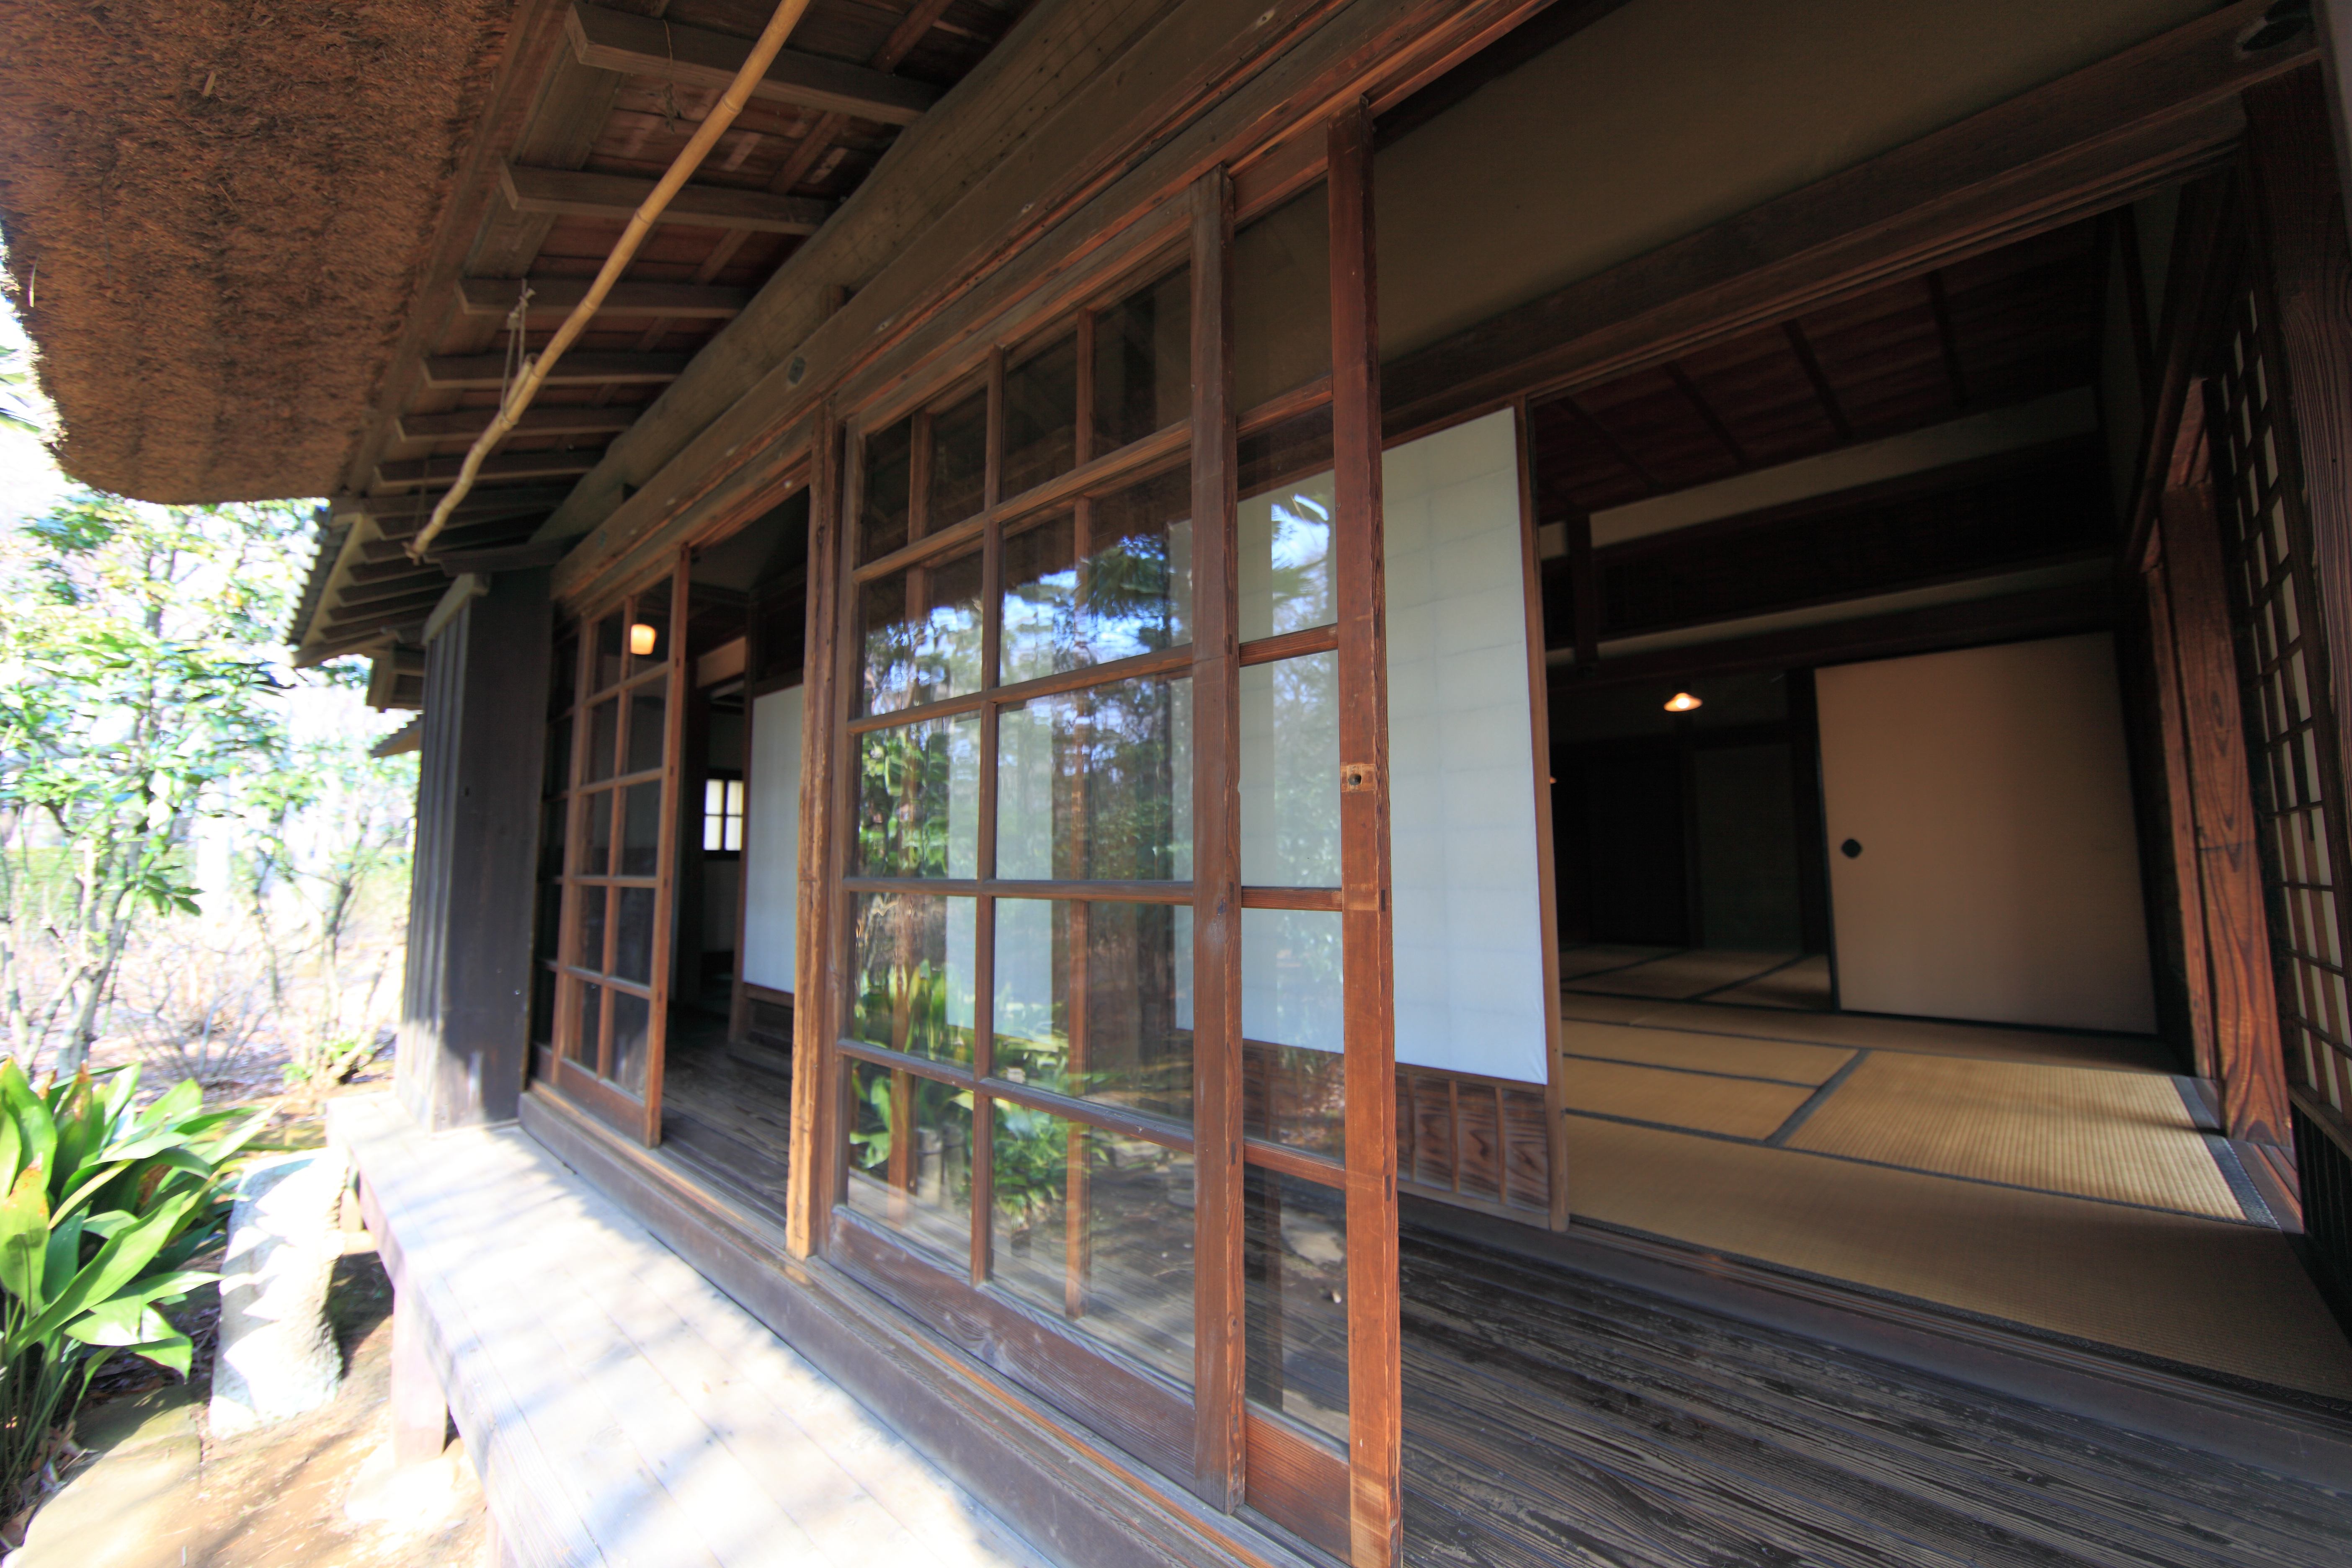
architecture, wood, farm, villa, house, window, home, porch, high, cottage, ancient, residence, property, exterior, room, interior design, cool image, design, japanese, farmhouse, 5d, style, hires, estate, log cabin, markii, traditional, folk, hi, res, resolution, sliding, partition, real estate, outdoor structure